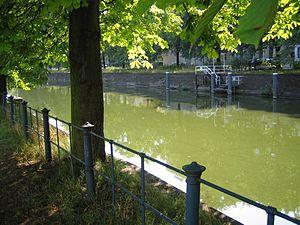
Le Landwehrkanal [ˈlantveːɐ̯kaˈnal] est un canal situé à Berlin en Allemagne qui fait office de bras secondaire de la Sprée.